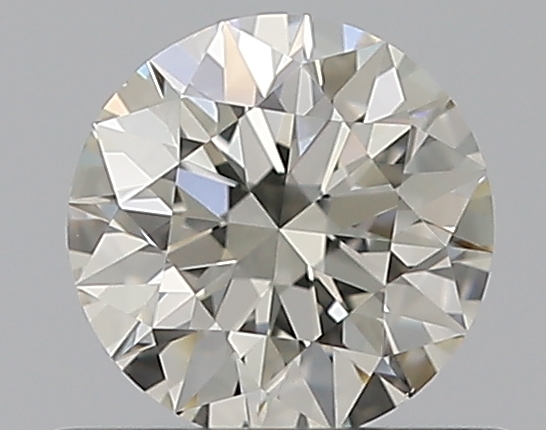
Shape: round
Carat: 0.51
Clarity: VS1
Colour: H
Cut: EX
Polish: EX
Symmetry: EX
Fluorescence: ST
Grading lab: GIA
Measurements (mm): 5.11 x 5.12 x 3.19